Wang Yuegu

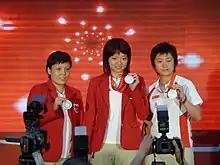
Wang (left) with her women's table tennis teammates Li Jiawei and Feng Tianwei showing off their silver medals won at the 2008 Summer Olympics during a ceremony on 25 August 2008 to welcome Team Singapore home

On 17 August, Wang and her teammates gained Singapore a silver medal in women's table tennis after losing to China in three matches. In the doubles match, Wang and Li were bested by China's Zhang Yining and Guo Yue. This is the first time Singapore has won an Olympic medal since Singapore's independence in 1965. The medal comes 48 years after Tan Howe Liang won the country's first medal, a silver in weightlifting in the lightweight category at the 1960 Summer Olympics in Rome.